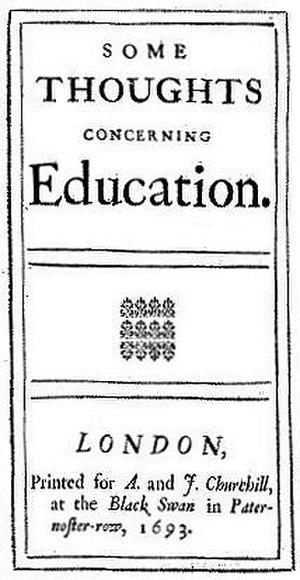
L’éducation démocratique place la démocratie au centre de sa pratique. Elle vise à offrir la liberté à l'individu dans ses apprentissages. Elle se veut distributrice des valeurs démocratiques à l’éducation et peut inclure l’auto-détermination au sein d’une communauté de pairs, ainsi que des valeurs telles que la justice, le respect et la confiance. L’éducation démocratique considère que la voix d’un élève est égale à celle d’un enseignant.